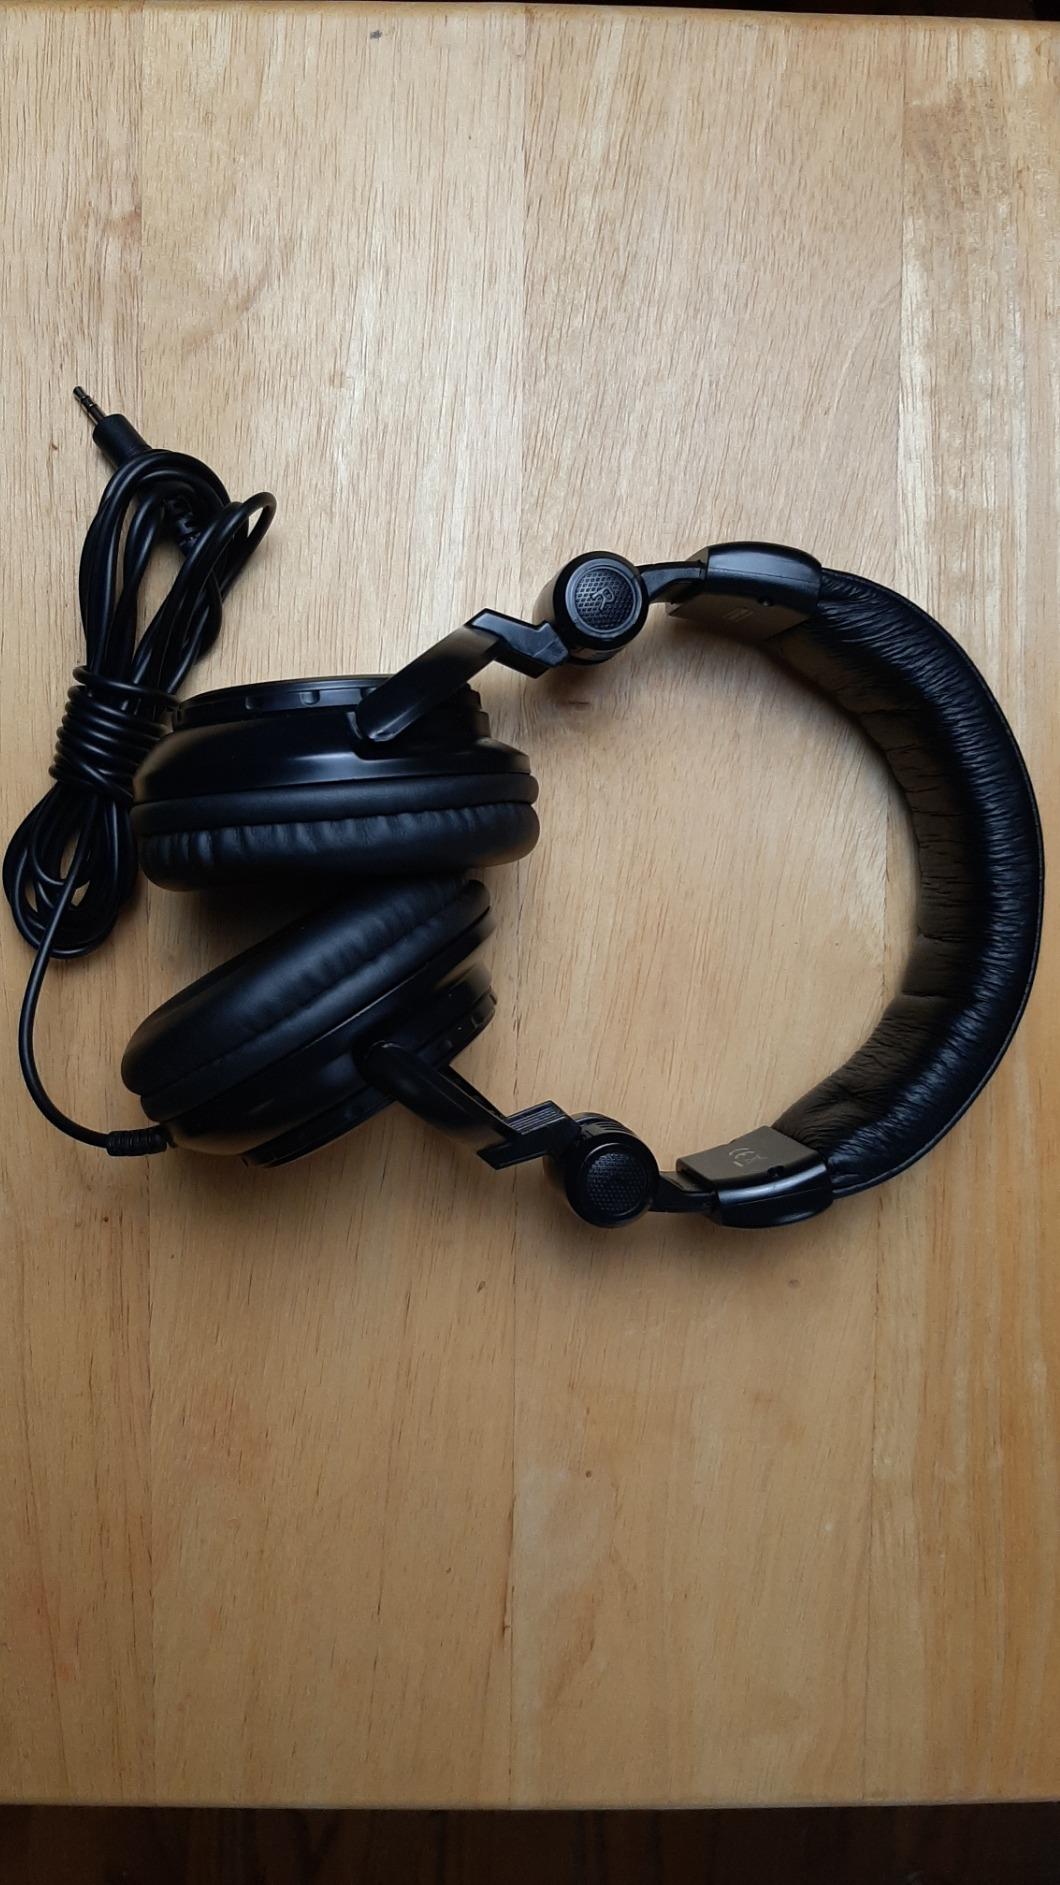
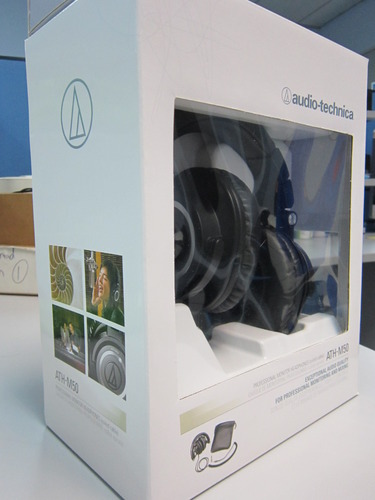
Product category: headphones
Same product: no